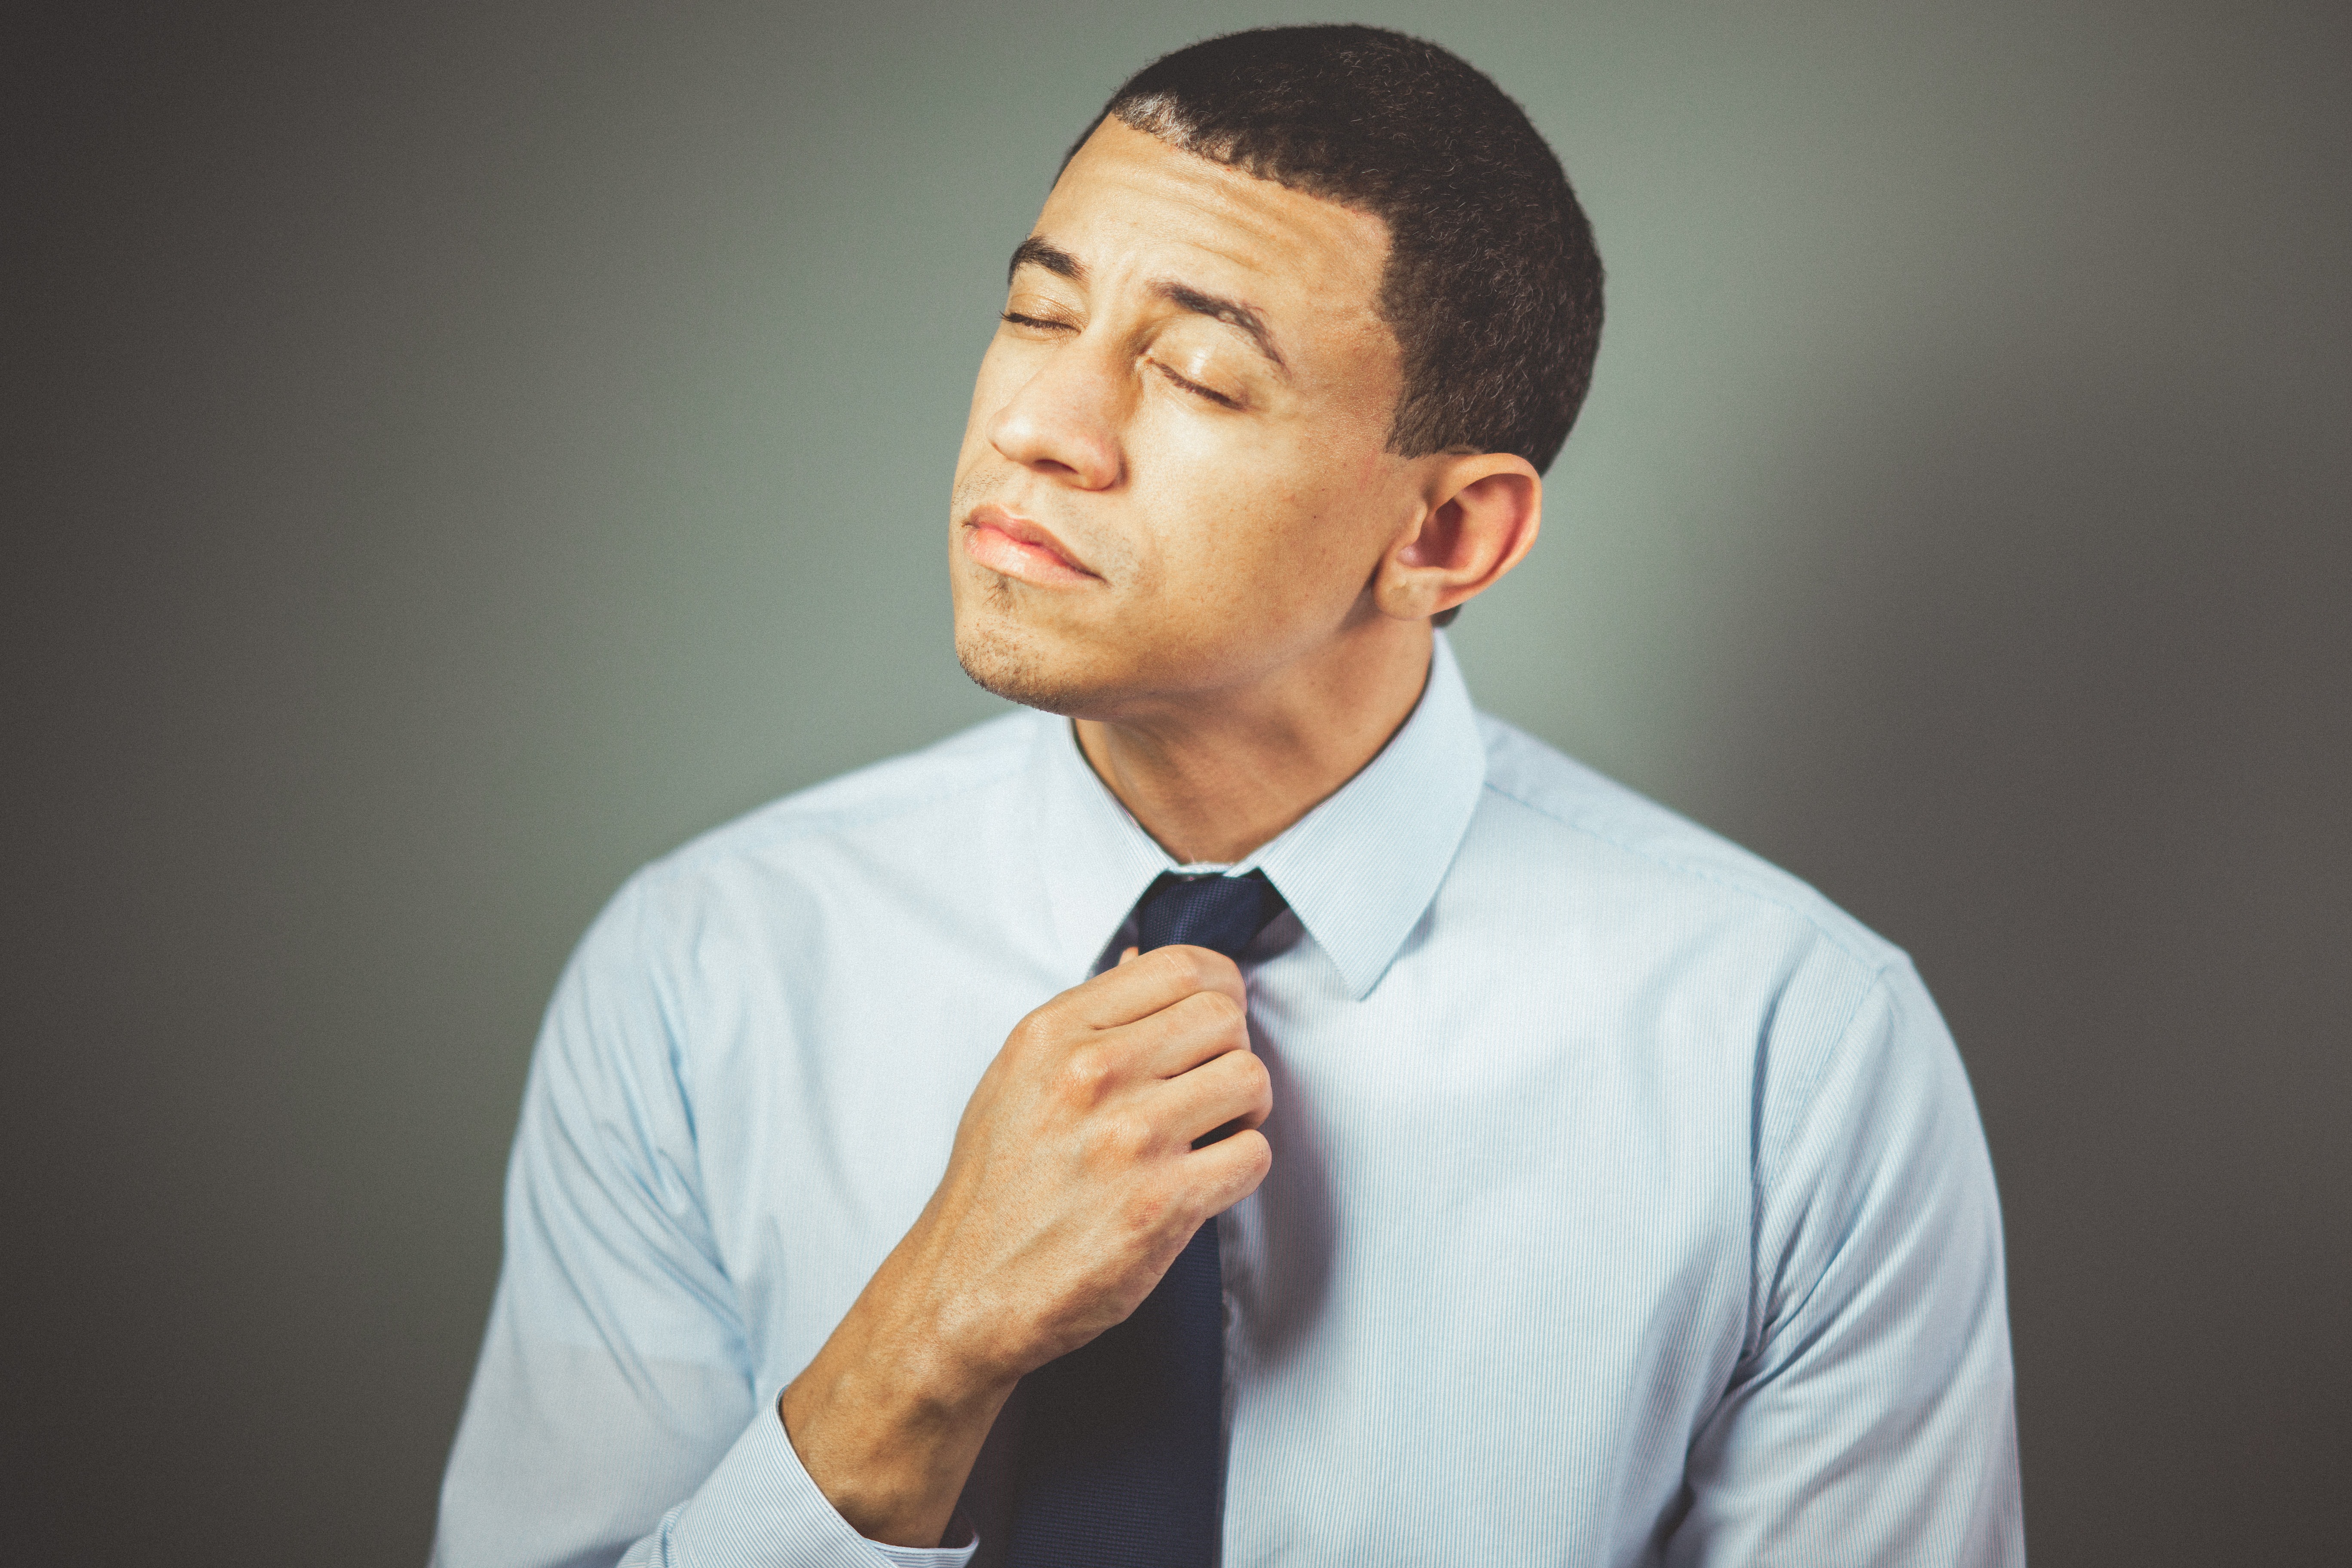
chin, cheek, nose, white collar worker, businessperson, technology, neck, tie, photography, electronic device, ear, orator, jaw, public speaking, gesture, job, dress shirt